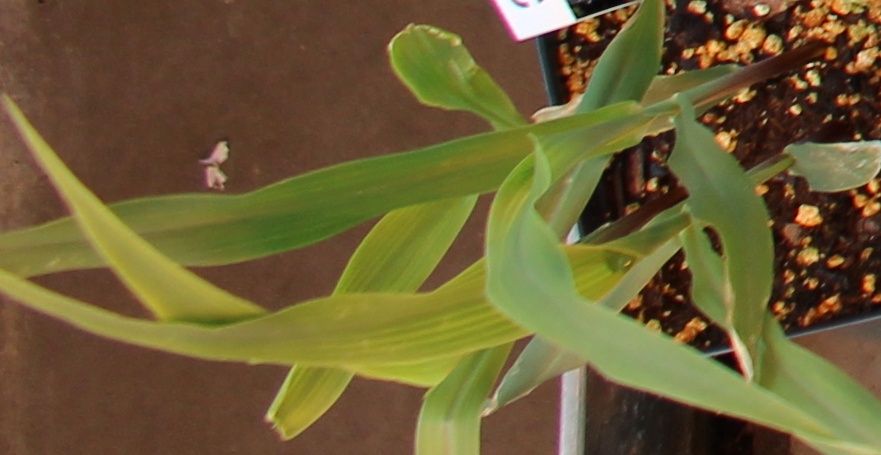
Label: Corn